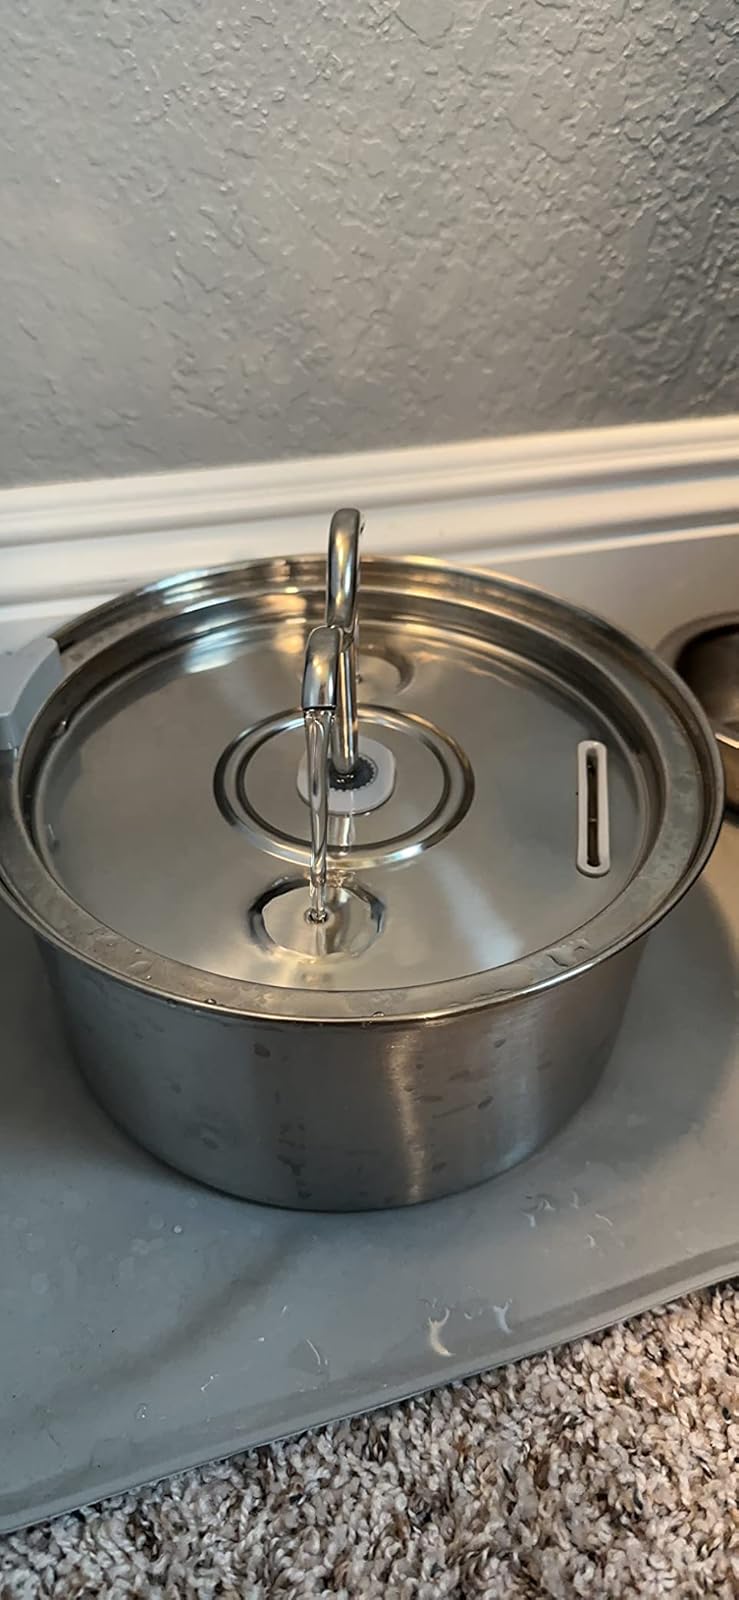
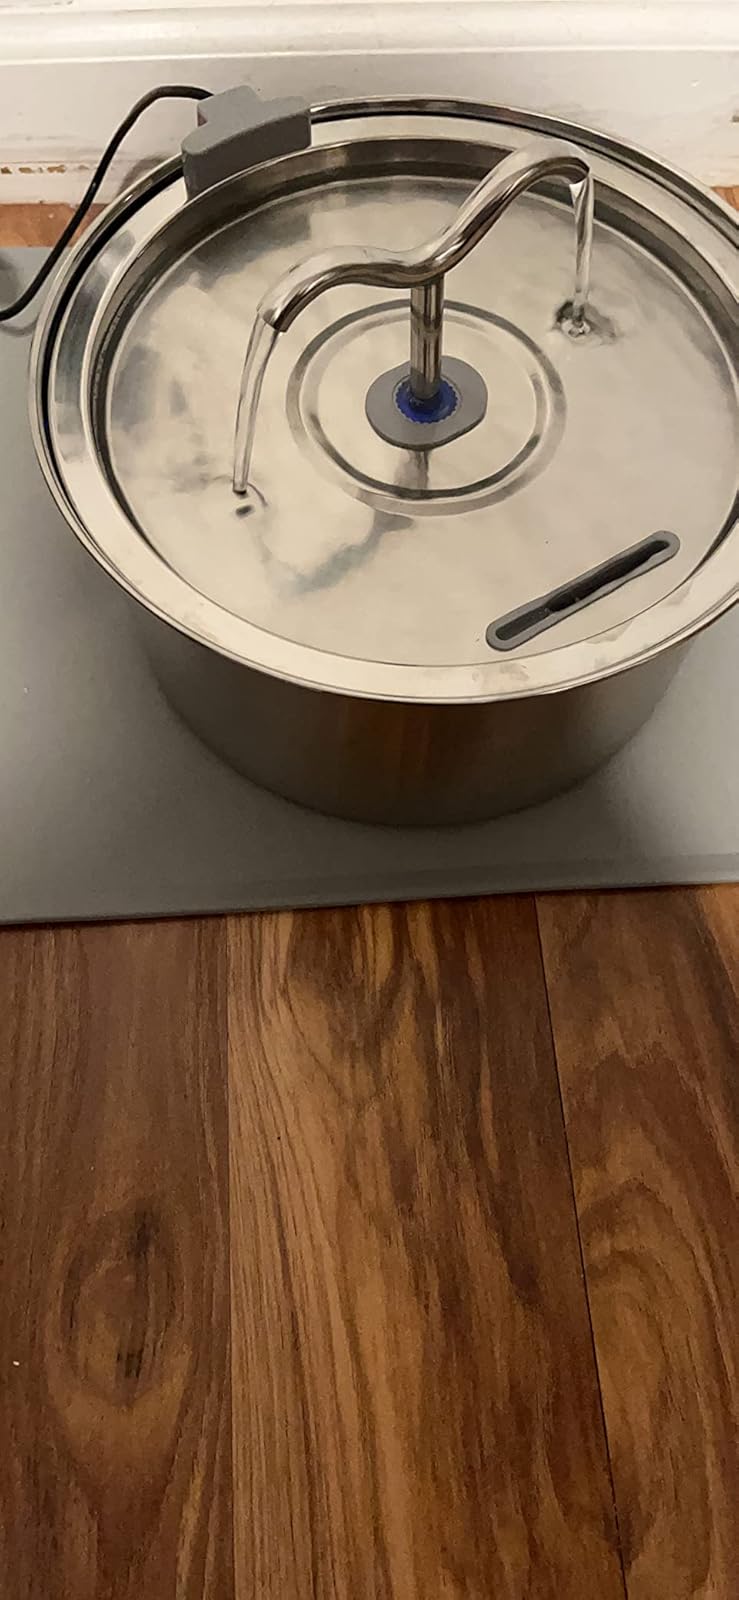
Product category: items_bowl
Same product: yes